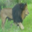
Label: lion